Huabeisaurus

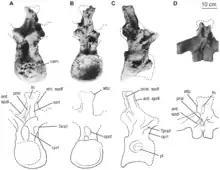
Dorsal vertebra

Several authors have commented on the affinities of "Huabeisaurus" on comparative and cladistic grounds. Buffetaut "et al." reviewed the sauropods of Thailand and described Late Jurassic and Early Cretaceous teeth similar to those of euhelopodids (in the traditional sense, i.e., "Euhelopus", "Mamenchisaurus" and "Omeisaurus") and others more reminiscent of "Nemegtosaurus" and "Phuwiangosaurus" (which they termed nemegtosaurids). Following these comparisons, "Huabeisaurus" was regarded as a nemegtosaurid by Buffetaut "et al.". Upchurch "et al." considered "Huabeisaurus" to represent a titanosauriform or titanosaur outside of Lithostrotia on the basis of a variety of features. You "et al." suggested a close relationship between "Huabeisaurus", "Borealosaurus", and "Opisthocoelicaudia". Mo "et al." highlighted similarities among "Huabeisaurus", "Fusuisaurus", and "Sonidosaurus". Tanimoto "et al." considered "Huabeisaurus" to be closely related to "Nemegtosaurus", "Borealosaurus" and the “Toba sauropod” of Japan (as members of Nemegtosauridae). Finally, it has recently been suggested by D'emic "et al". that "Huabeisaurus" is a member of Euhelopodidae.